Danger in the Dark

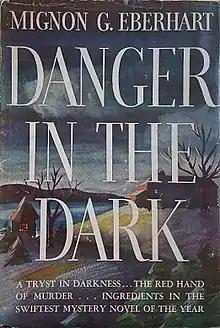
First edition

Danger in the Dark is an American mystery novel by Mignon G. Eberhart. It was published by Doubleday Doran in 1937. Collins Crime Club released the book in the US with the new title "Hand in Glove". A mass market paperback edition was released by MacFaden in December, 1966.